Eglinton Country Park

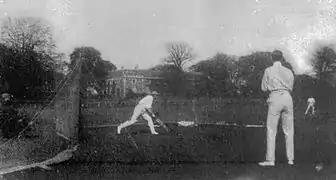
Practice in the nets at Eglinton circa 1890

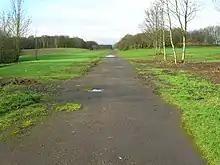
The route of the Long Drive near Stanecastle in 2007

Archibald, the 11th Earl, was Deputy Vice-Admiral of the Port of Troon, within the limits from Kelly Bridge to Troon Point.